Humber Bay

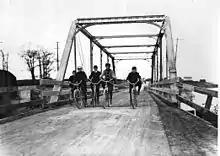
Boys cycling across Lakeshore Road bridge at Mimico (ca. 1907)

In 1802 a ferry service to cross Humber River was established by Richard Wilson. In 1882 ferry service, Humber River Ferry Company Limited was started from the Humber to Toronto by a consortium of hotel owners (Charles Nurse, John Duck and Octavius Hicks). This service ceased operations in 1886, but later ferry operations by other operators continued into the 1890s to Bathurst Street and York Street. The Toronto Harbour Commission reshaped the waterfront, infilling the shoreline by 100 yards from the Humber River east to Wilson Park Avenue. This was followed by the construction of a bridge across the river and the extension of Lakeshore Road (later rechristened as Lake Shore Boulevard) to the area and ending the need for ferry service as vehicles were able to bring travellers to and from Toronto.